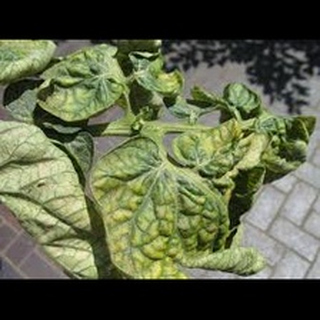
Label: wheat_mite